Military budget of Russia

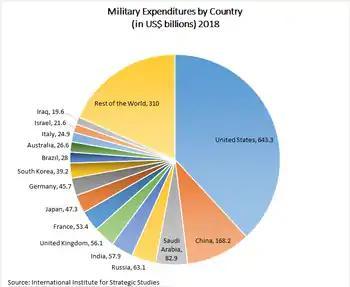
A pie chart showing global military expenditures by country for 2018, in US$ billions, according to the International Institute for Strategic Studies

In 2020, China's military spend was estimated by SIPRI at $252 billion, while India was the third largest budget with $72.9 billion, followed by Russia with $61.7 billion.